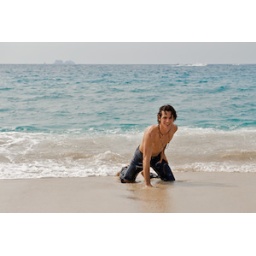
Athletic young man on the beach preparing to stand up after swimming in the ocean waves.